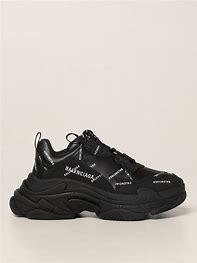
Brand: Balenciaga
Model: Triple S